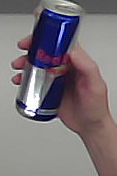
Product: redbull_energydrink